Line-in recording

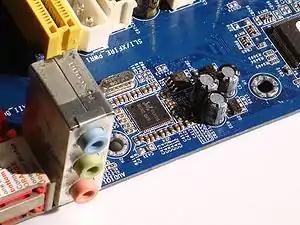
Line In Port (Blue) in backside of Motherboard

The common 3.5 mm line-in connector has the left channel on the tip and right channel in the middle. The port is used to connect with other devices. Line-in is most commonly used for instruments.